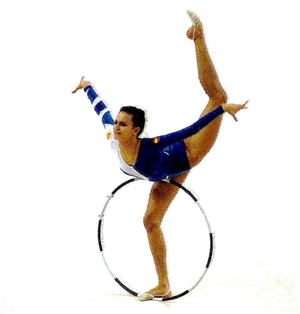
Carmen Acedo Jorge est une gymnaste rythmique espagnole, née le 10 février 1975 à Lérida. Elle est mariée au marcheur espagnol Jesús Ángel García.